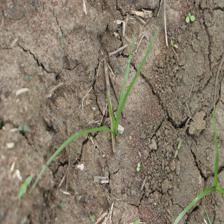
Label: Grass